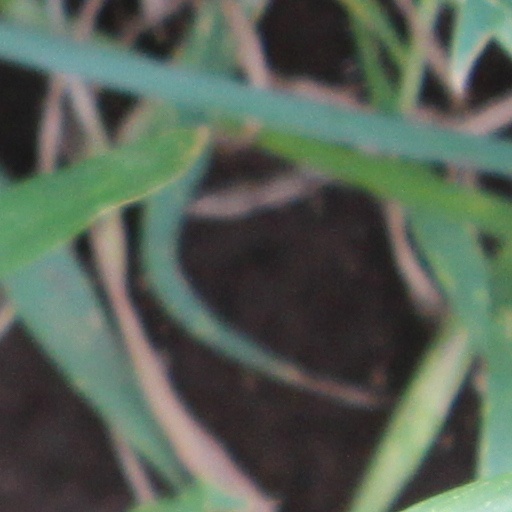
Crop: wheat